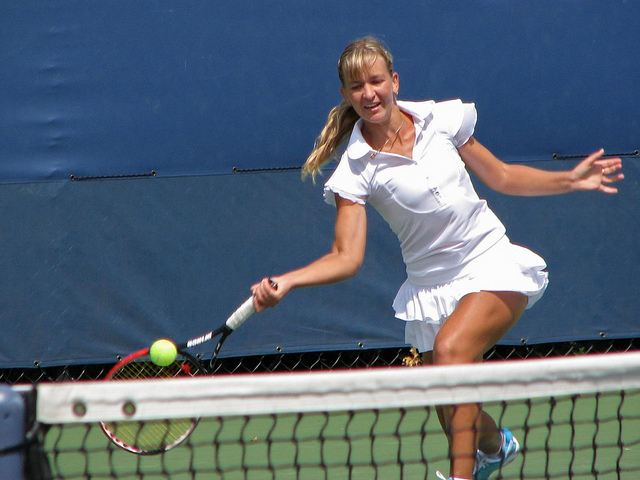
một người phụ nữ đang vung vợt để đánh quả bóng tennis ở trên sân